Celts

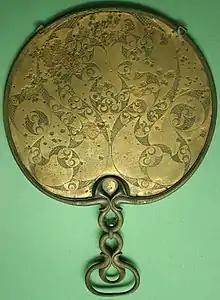
The reverse side of the Desborough Mirror, with spiral and trumpet motifs typical of La Tène Celtic art in Britain.

Under Caesar, the Romans conquered Celtic Gaul, and from Claudius onward the Roman empire absorbed parts of Britain. Roman local government of these regions closely mirrored pre-Roman tribal boundaries, and archaeological finds suggest native involvement in local government.